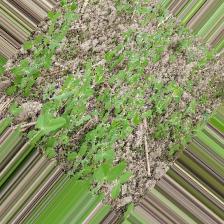
Label: Normal